Turið Sigurðardóttir

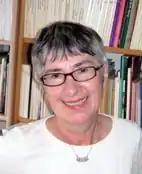
Turið Sigurðardóttir

Turið Sigurðardóttir (born 12 August 1946) is a Faroese educator, writer and translator, specializing in the history of Faroese literature. She lives in Tórshavn and teaches at the University of the Faroe Islands.